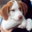
Label: dog